TNA Turning Point (2005)

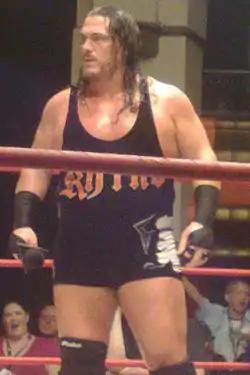
An adult white male wearing black standing in a wrestling ring.

The main event at Turning Point was for the NWA World Heavyweight Championship, in which then-champion Jeff Jarrett defended against the challenger Rhino. The storyline behind this match began at TNA's Bound for Glory PPV event on October 23, 2005, where Jarrett was to defend the title against Kevin Nash. However, Nash was rushed to the hospital the night before and was not cleared to wrestle. Rhino took Nash's place in the match, where he defeated Jarrett to win the NWA World Heavyweight Championship. Later, Jarrett reclaimed the title on the November 3, 2005 episode of TNA's television program "TNA Impact!". This led to a Six-Man Tag Team match pitting the team of Rhino and Team 3D (Brother Devon and Brother Ray) against the team of Jarrett and America's Most Wanted (Chris Harris and James Storm; AMW) at TNA's Genesis PPV event on November 13, 2005. Rhino and Team 3D were the victors of the encounter. A rematch between Rhino and Jarrett for the title was announced on the November 19, 2005 episode of "Impact!" for Turning Point. TNA aired a series of video packages focusing on Rhino and his title match heading into the show.